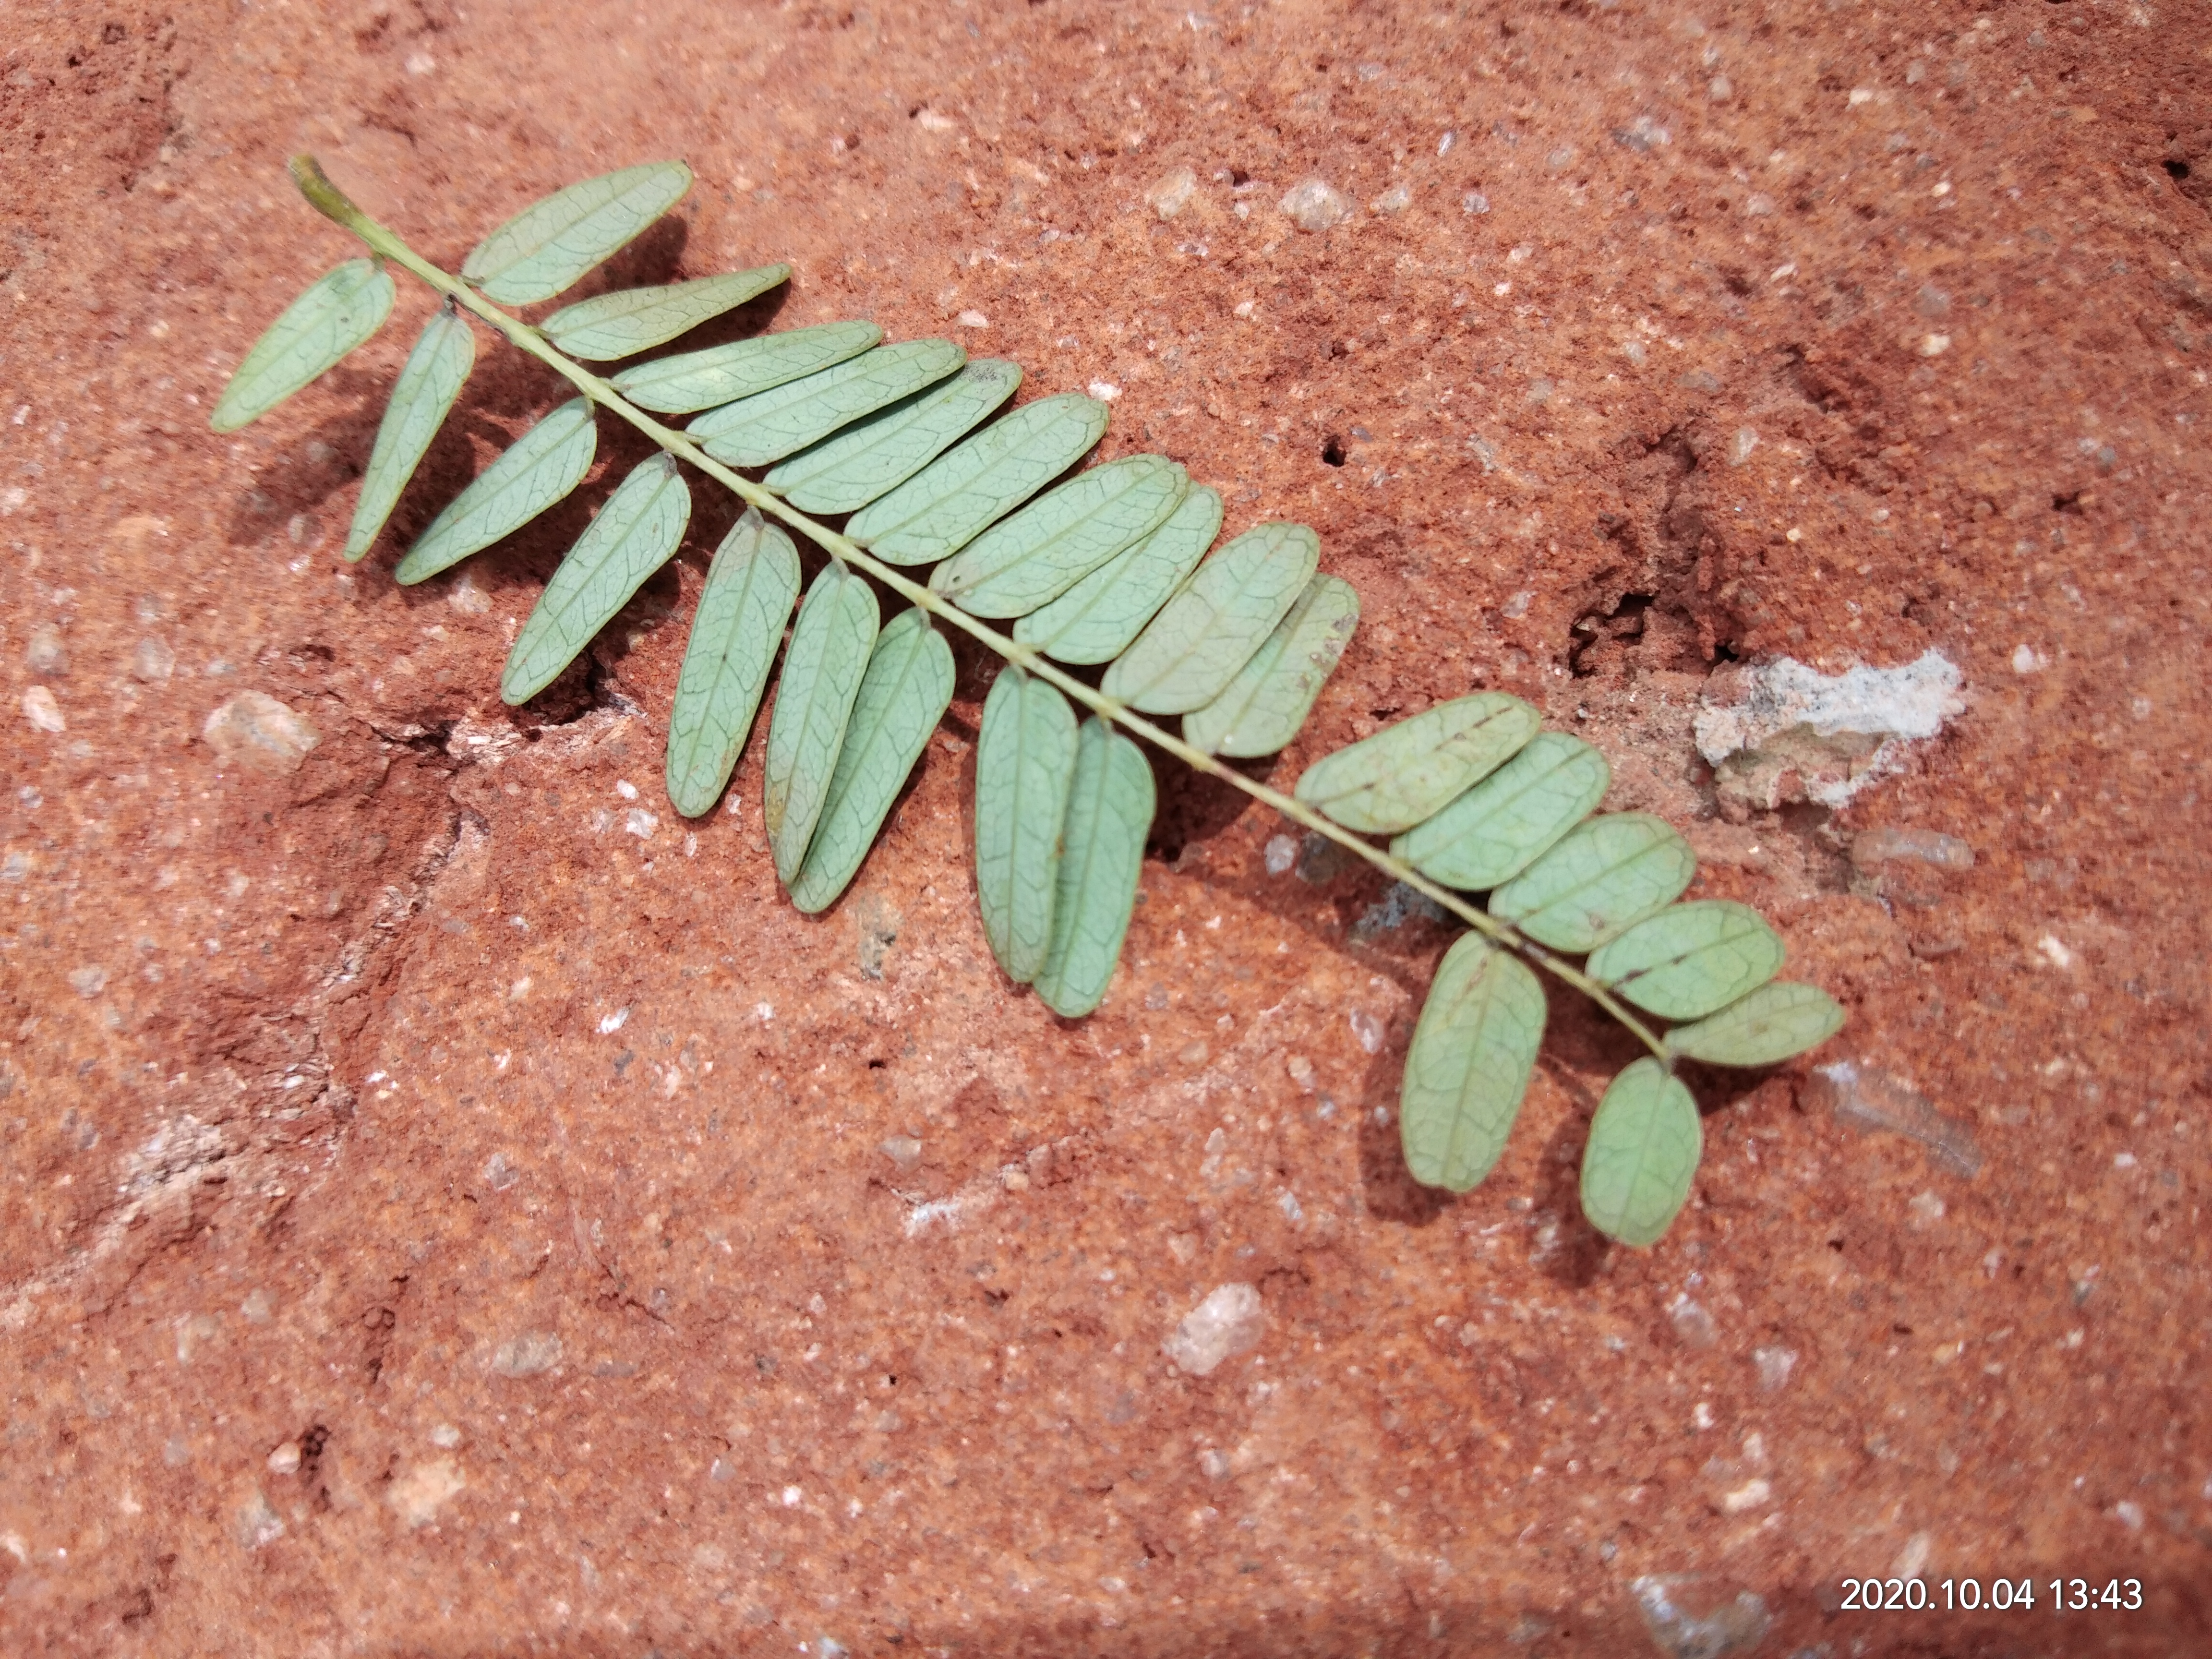
Plant: Tamarind